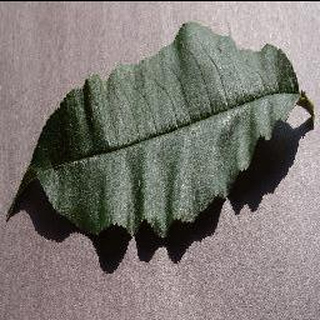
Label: healthy_peach